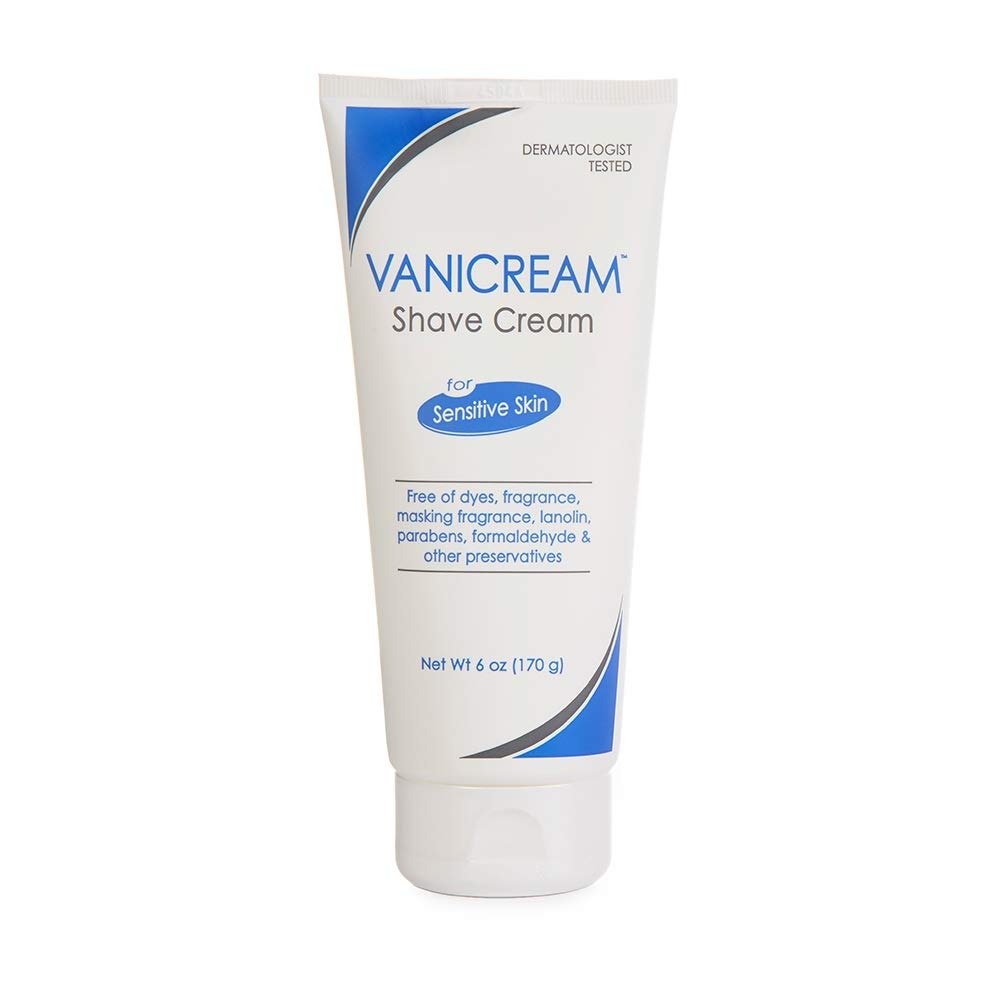
Item Name: Vanicream Shave Cream for sensitive skin - helps protect, soften, smooth, and moisturize skin - dermatologist tested - fragrance free, preservative free - 6 ounce
Bullet Point 1: Free of dyes, fragrance, masking fragrance, lanolin, parabens, formaldehyde, formaldehyde releasers, and other preservatives.
Bullet Point 2: Alcohol-free. Gluten-free.
Bullet Point 3: Dermatologist tested.
Value: 6.0
Unit: ounce

Price: 11.405